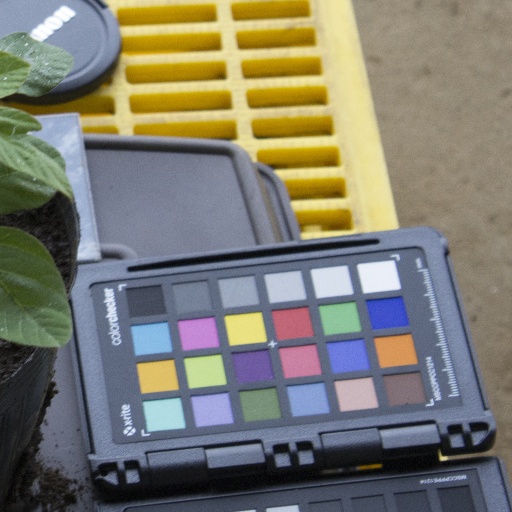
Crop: soybean